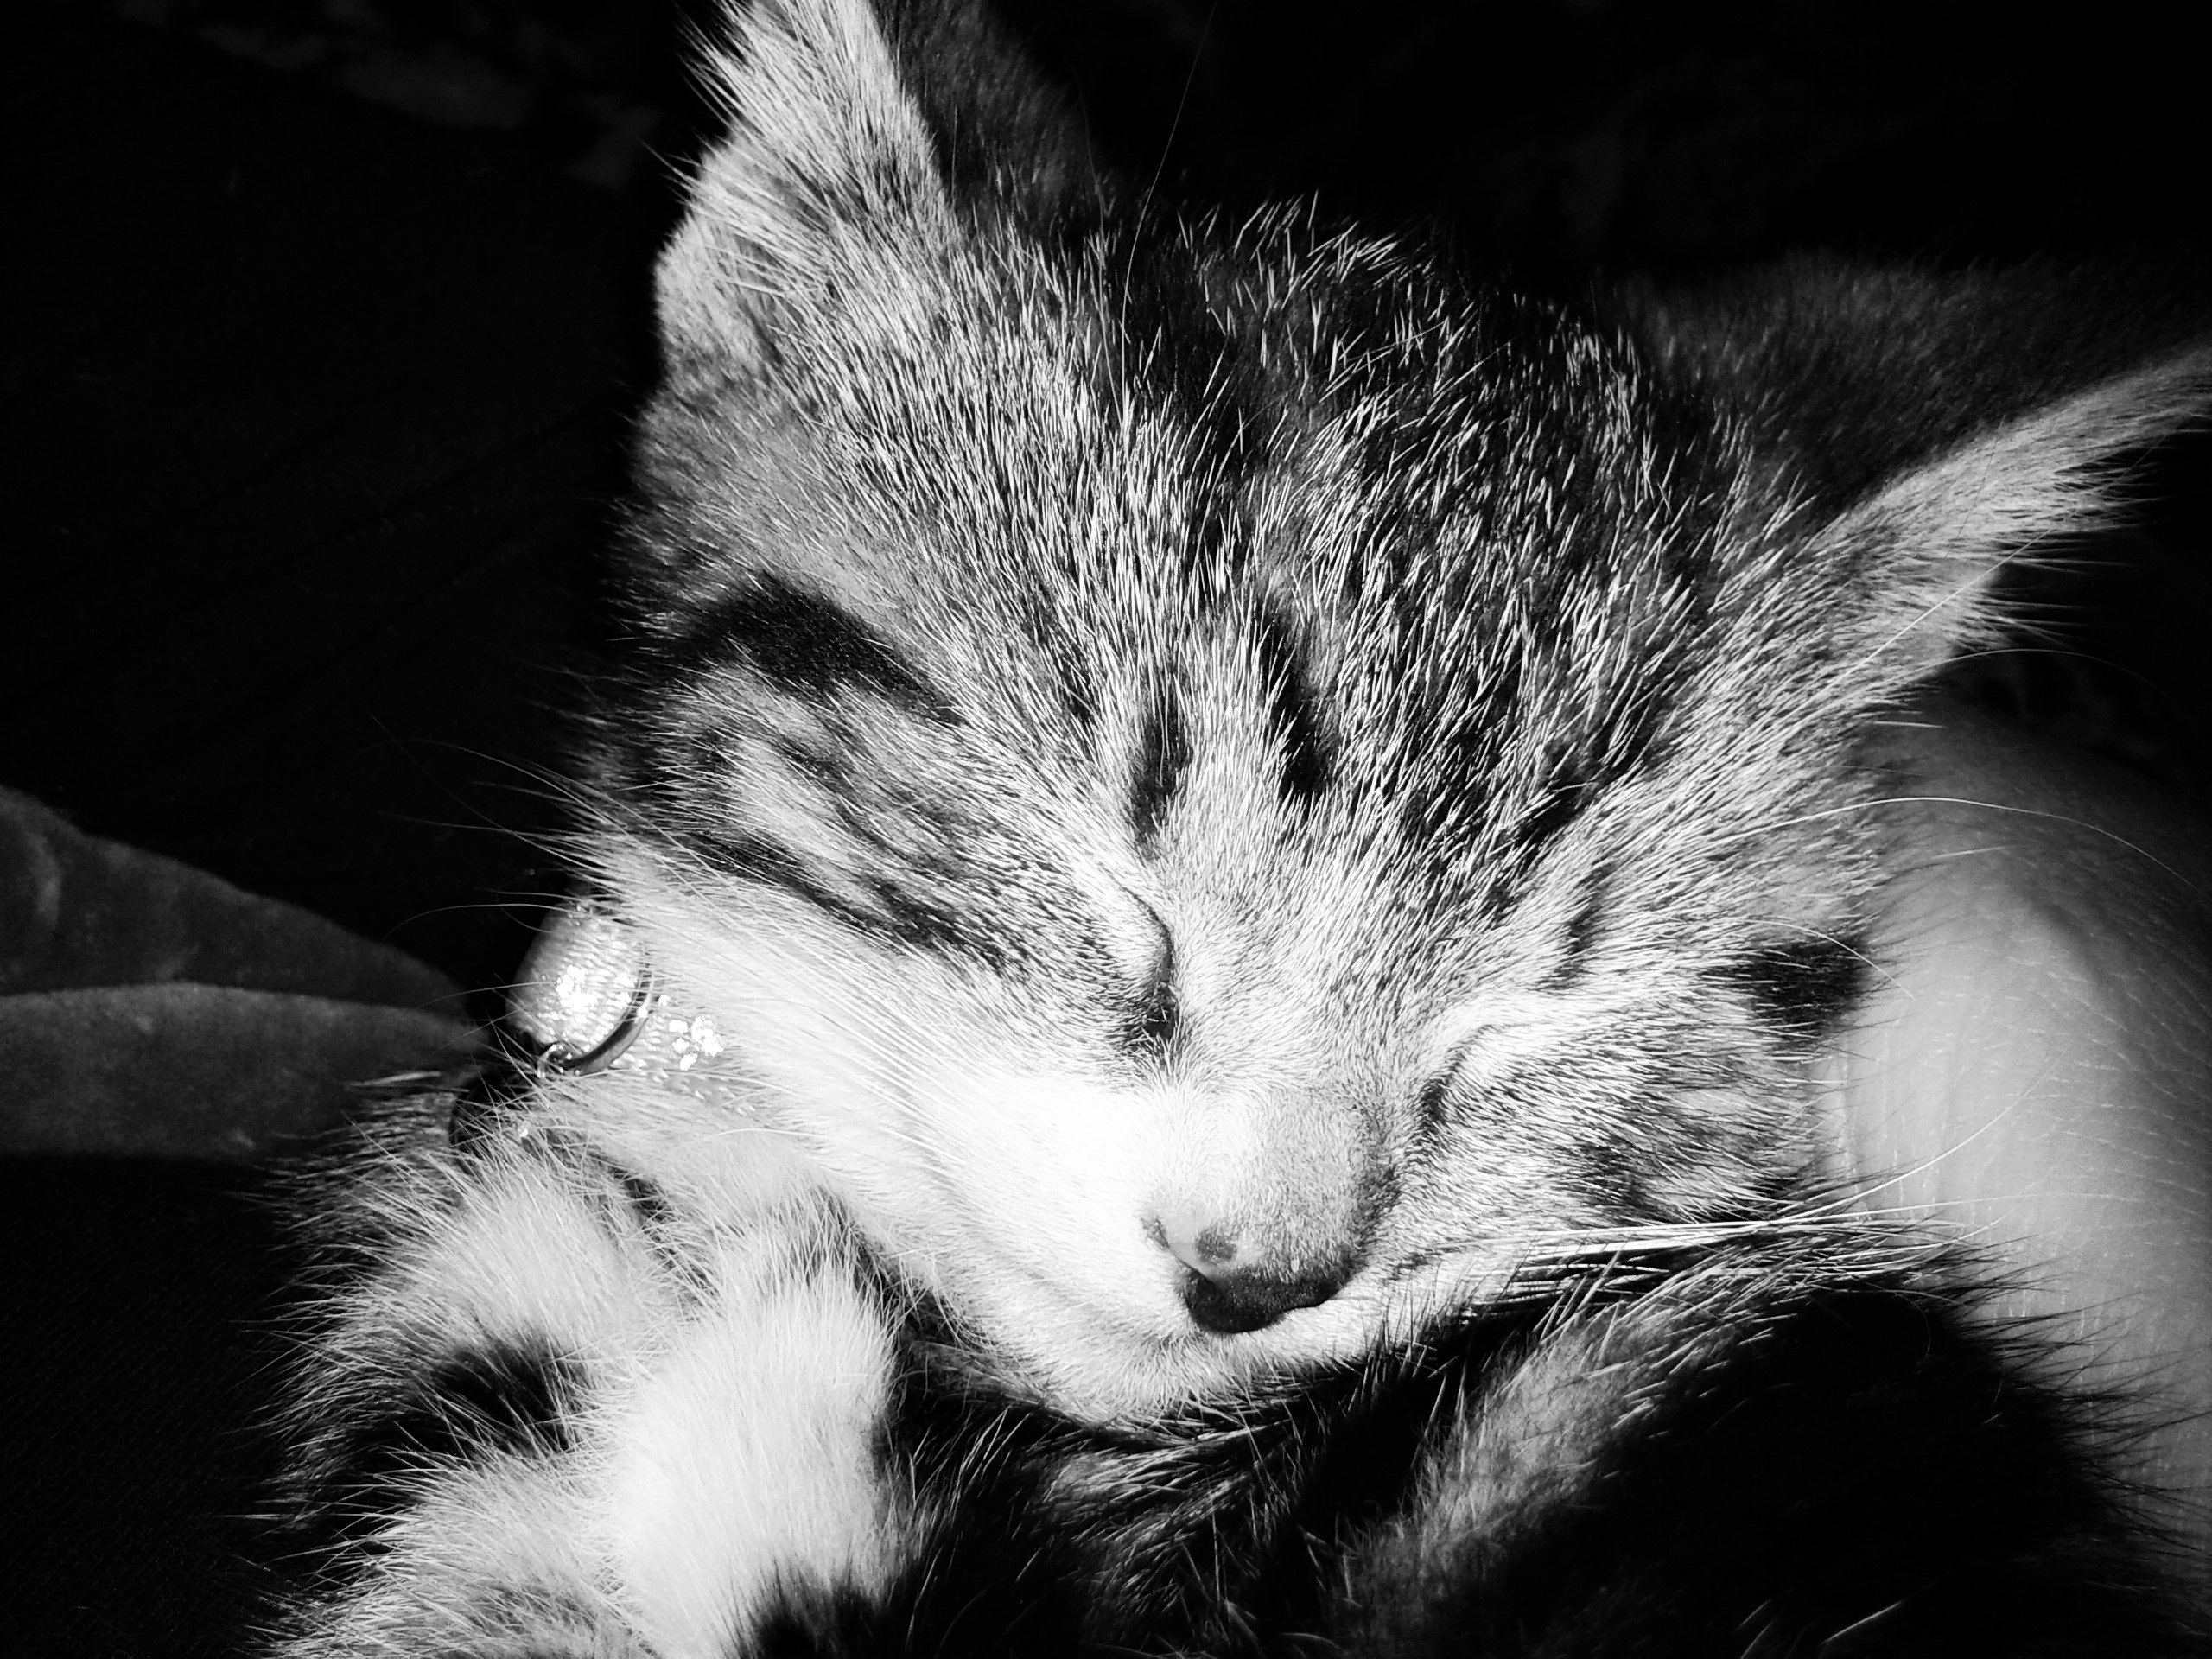
black and white, white, photography, fur, kitten, cat, feline, mammal, black, monochrome, close up, nose, whiskers, eye, animals, vertebrate, monochrome photography, small to medium sized cats, cat like mammal